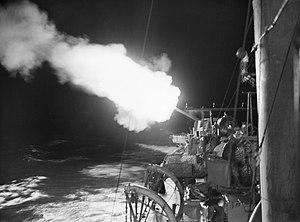
Le HMS Jupiter est un destroyer de classe J en service dans la Royal Navy pendant la Seconde Guerre mondiale.